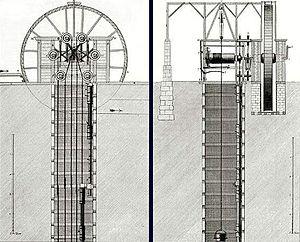
La machine du Chapelet, établie par Pierre-Joseph Laurent à la mine de Pont-Péan, dessinée et présentée dans l'encyclopédie de Diderot par Louis-Jacques Goussier
Pierre Joseph de Rivaz, né le 29 mars 1711 à Saint-Gingolph, mort le 6 août 1772 à Moûtiers en Tarentaise est un inventeur et historien suisse.